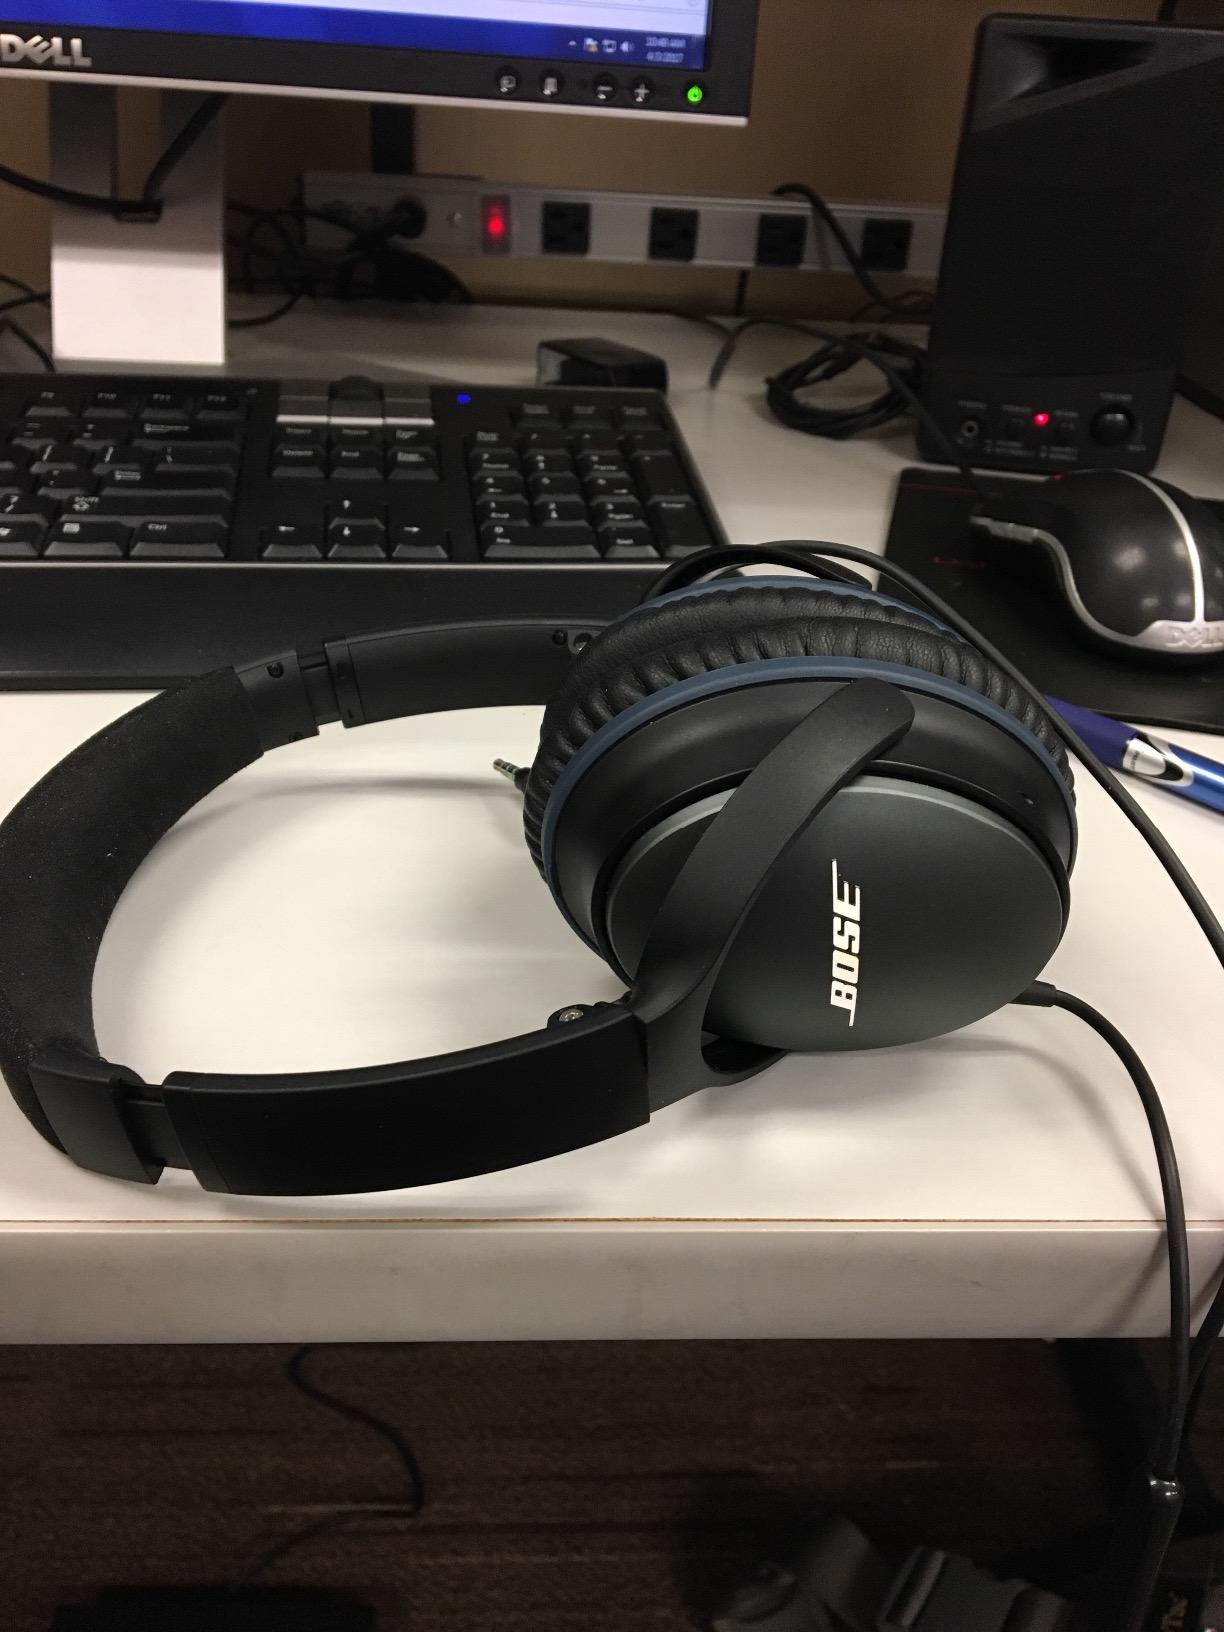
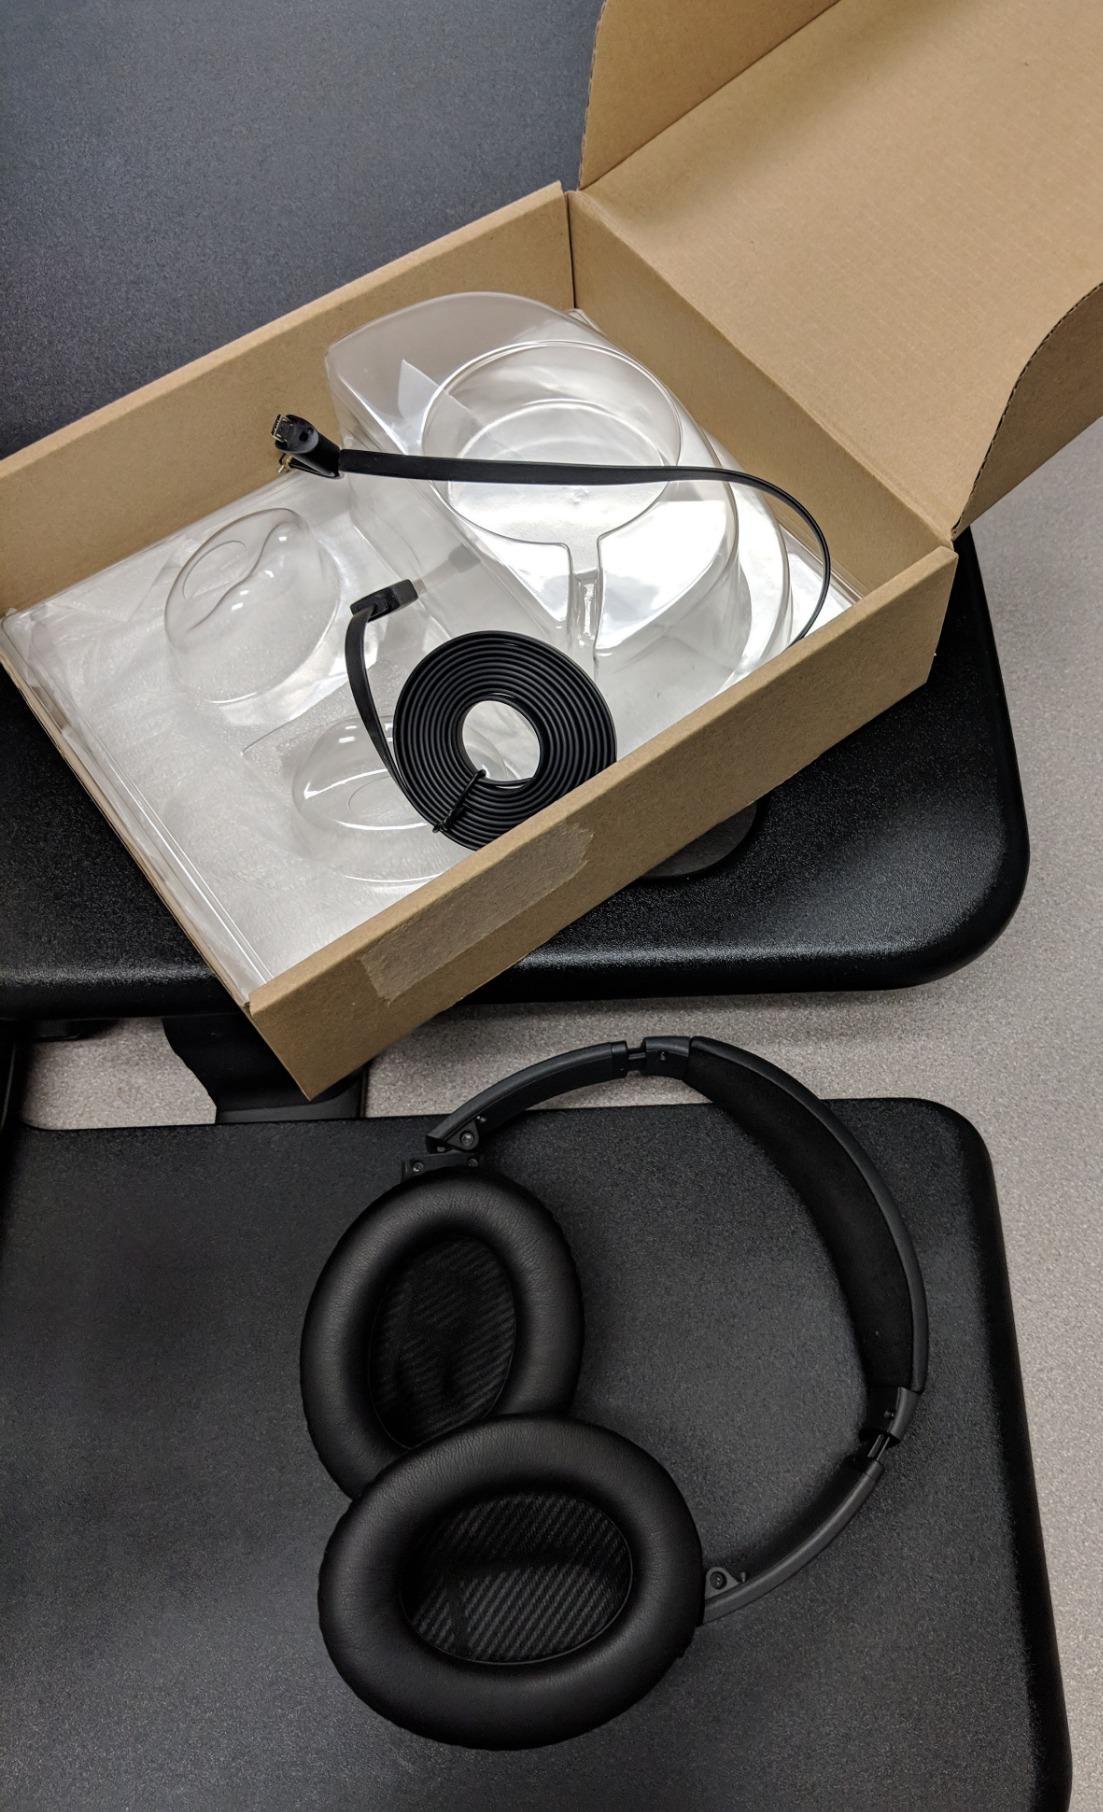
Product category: headphones
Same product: no